Western Desert campaign

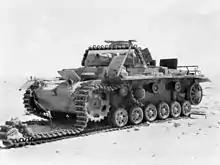

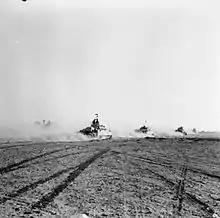

An attempt to drive the Eighth Army out of the Alamein position took place in the First Battle of El Alamein (1–27 July 1942). After four days Rommel called off the attempt due to the strength of the Eighth Army defence, depleted Axis supplies and dwindling forces, with German divisions down to 1,200–1,500 men each. By 5 July, the number of serviceable German tanks fell to around thirty. After a lull, the planned to attack again, with about fifty German tanks, 2,100 German infantry, 54 Italian tanks and 1,600 Italian troops but the Eighth Army attacked first, at Tel el Eisa from 10 to 14 July, which exhausted both sides. The Eighth Army began to attack Italian units, located with information from Ultra, at Ruweisat Ridge (14–17 July) and from 21 to 23 July, again at Tel El Eisa on 22 July and Miteirya Ridge (22 and 26 July), after which another lull fell. The Germans suffered about 10,000 casualties; Italian casualties are unknown but 7,000 Axis prisoners were taken, against 13,250 Eighth Army casualties.